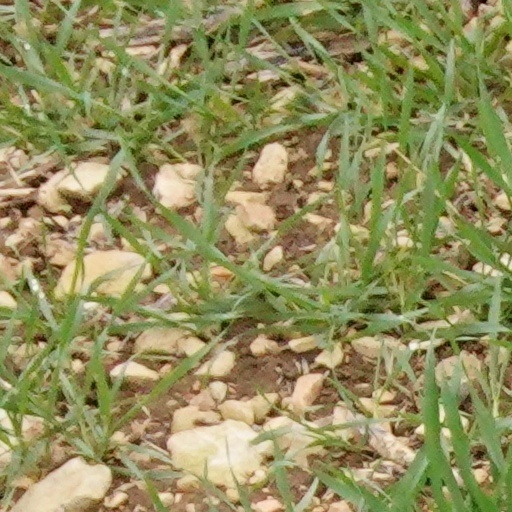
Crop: wheat